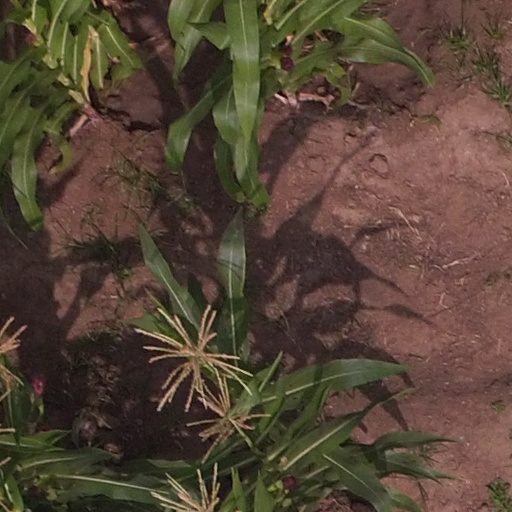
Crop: maize; corn